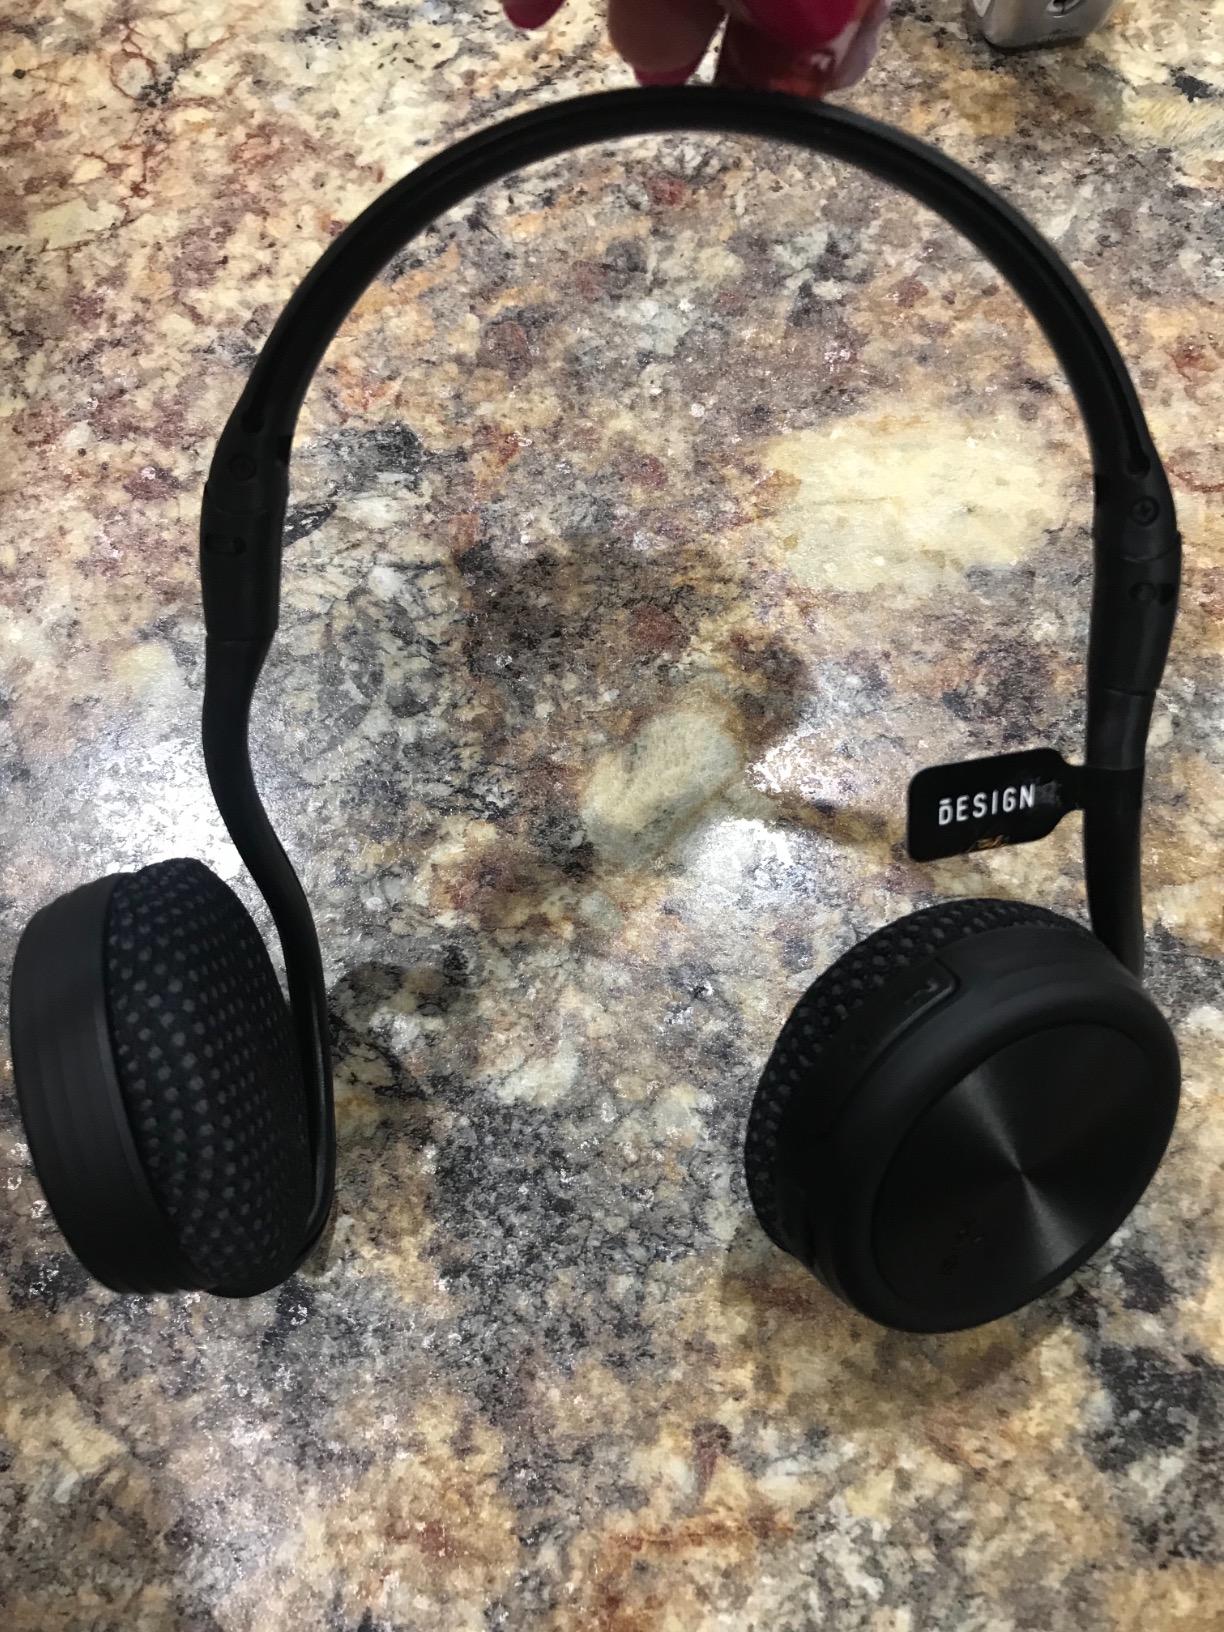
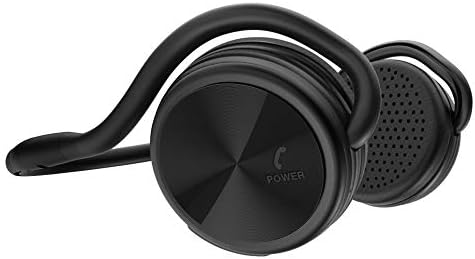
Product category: headphones
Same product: yes